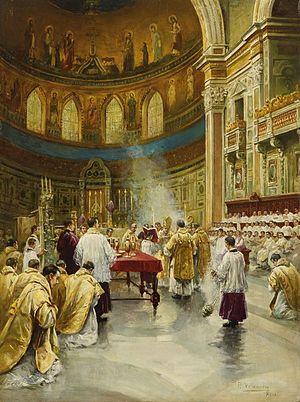
L'Eucharistie /ø.ka.ʁis.ti/ est un sacrement chrétien. Elle occupe une place centrale dans la doctrine et la vie religieuse de la plupart des confessions chrétiennes. Alors que les catholiques parlent d'Eucharistie, le terme de Sainte-Cène est généralement utilisé par les protestants pour désigner le même rite.